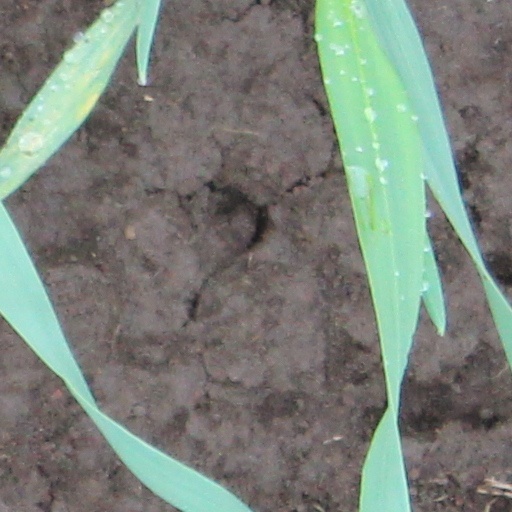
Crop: wheat